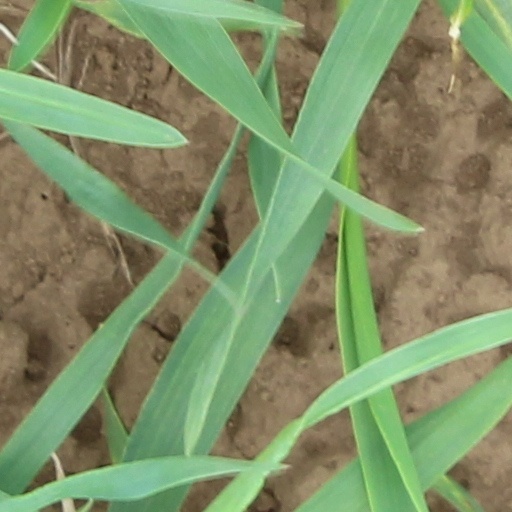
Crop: wheat